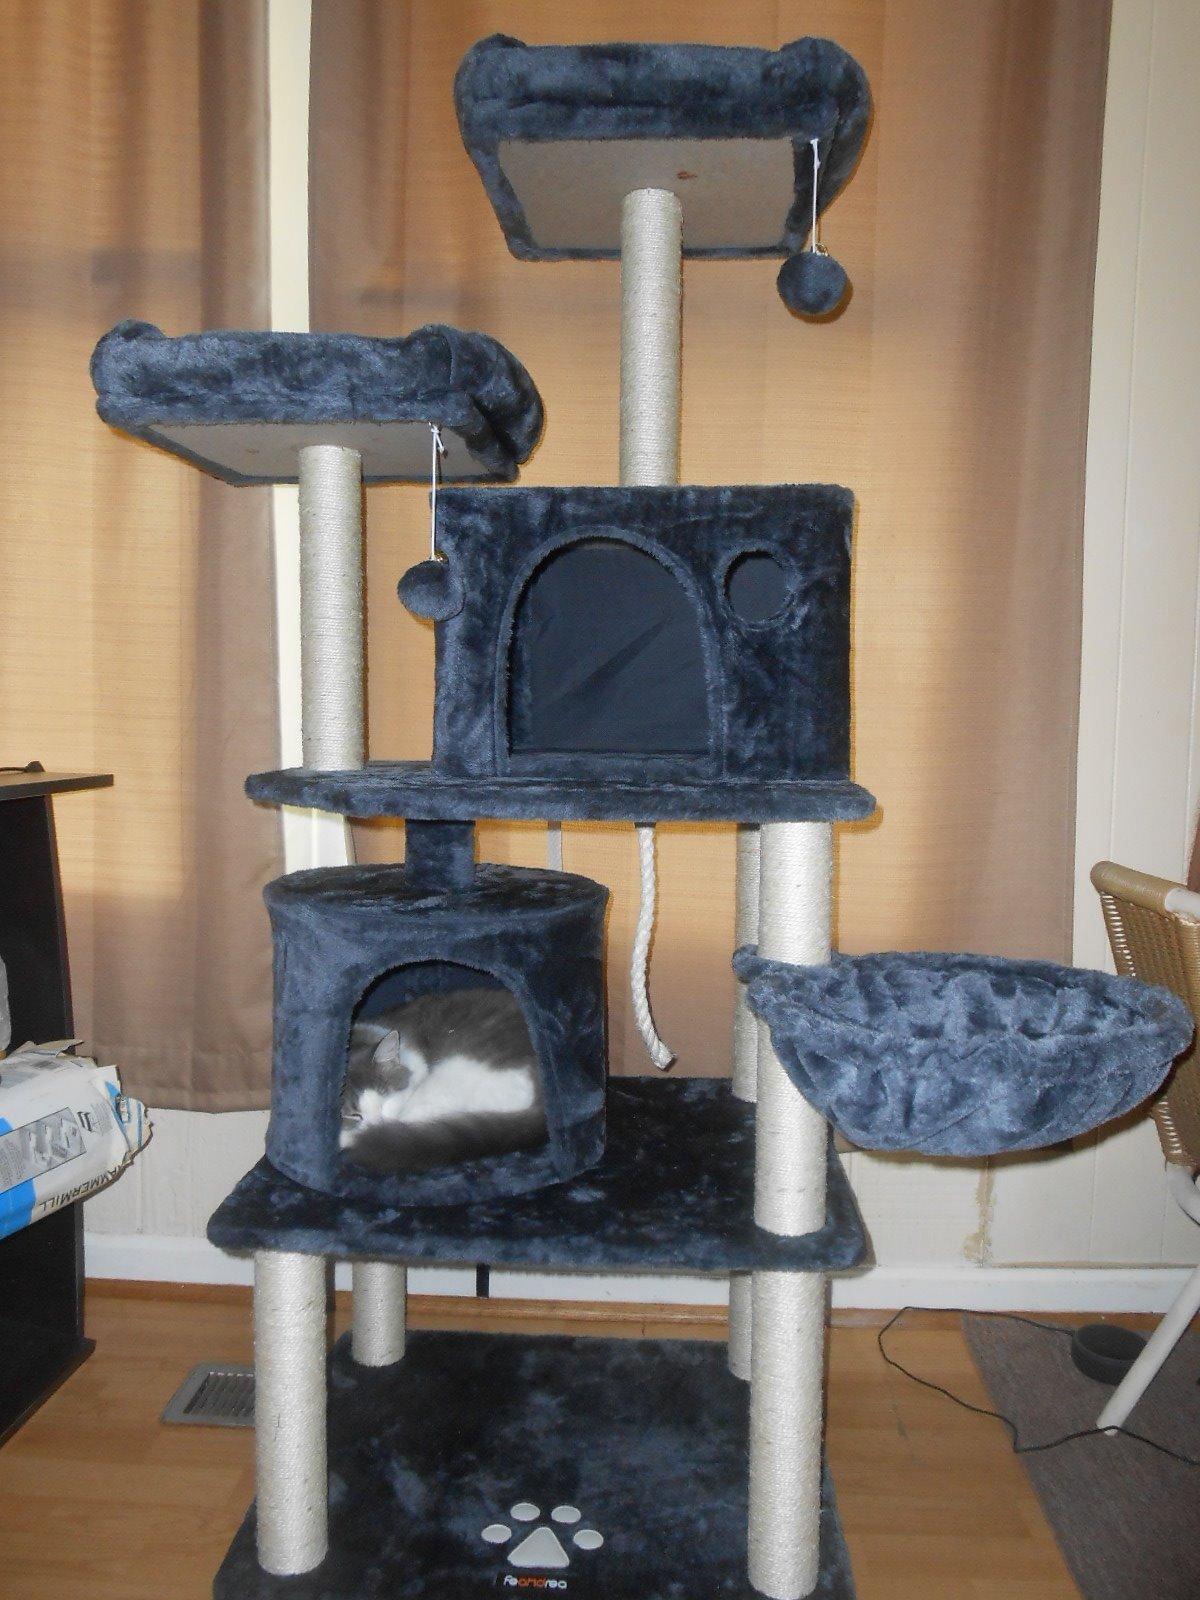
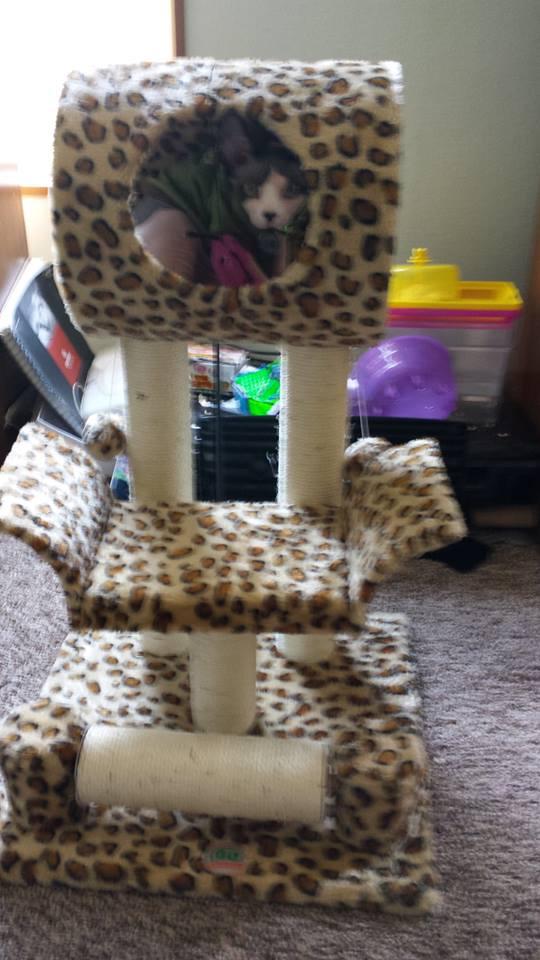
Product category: items_cat tree
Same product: no